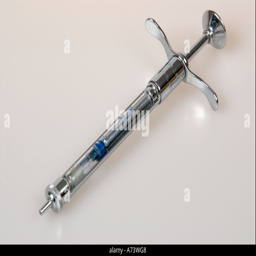
glass and metal syringe against a white background limited depth of focus